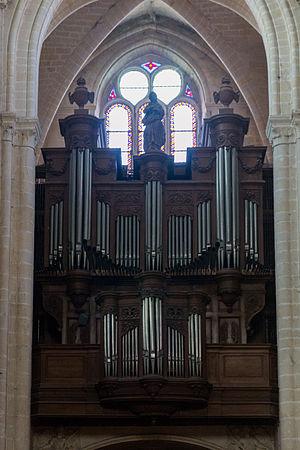
Cet article recense les orgues protégés aux monuments historiques en Picardie, France.
La cathédrale Notre-Dame de Senlis est une cathédrale catholique romaine d'architecture gothique. C'est un monument situé dans le département de l’Oise à Senlis. La cathédrale a été le siège de l’ancien évêché de Senlis, aboli par le Concordat de 1801. Son territoire fut alors réuni au diocèse de Beauvais.
Cette liste prend en compte les orgues de Picardie classés uniquement, au titre objet ou immeuble, que ce soit pour leur buffet ou leur partie instrumentale et répertoriés dans la base Palissy des Monuments historiques de France. La section Reprises recense les modifications les plus importantes. Dans certains cas le classement du buffet intègre également la tribune. À défaut de précision, le classement est réputé acquis au titre objet mais les initiales I.D. signifient au titre Immeuble par Destination et I. au titre Immeuble.